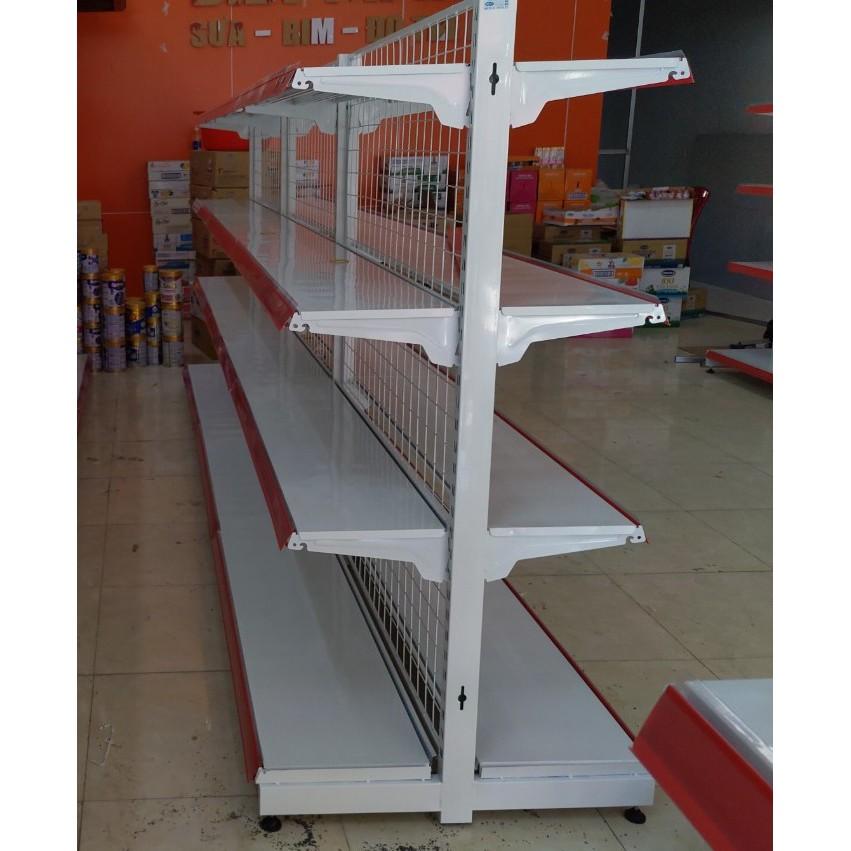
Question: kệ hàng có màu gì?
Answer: kệ hàng có màu trắng